Dexter: New Blood

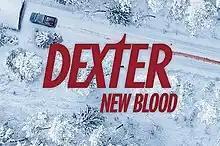

Dexter: New Blood is an American crime drama mystery television miniseries developed by Clyde Phillips for Showtime. A continuation of the television series "Dexter" (2006–2013), it features Michael C. Hall and Jennifer Carpenter reprising their roles as Dexter and Debra Morgan, respectively, alongside new cast members Jack Alcott, Julia Jones, Johnny Sequoyah, Alano Miller, and Clancy Brown. The story is set ten years after the events of the original series finale, "Remember the Monsters?", which was broadcast in 2013. It aired on Showtime from November 7, 2021 to January 9, 2022.